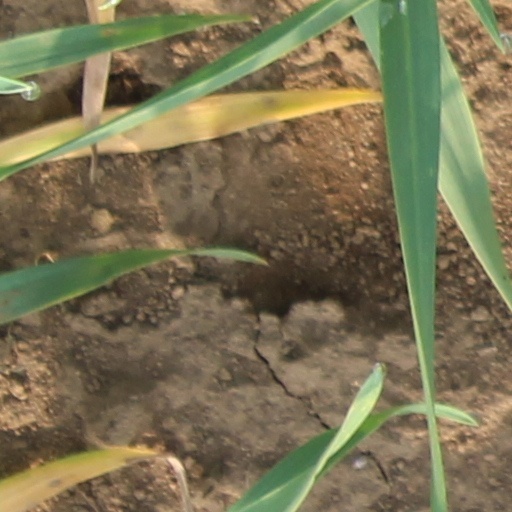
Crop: wheat